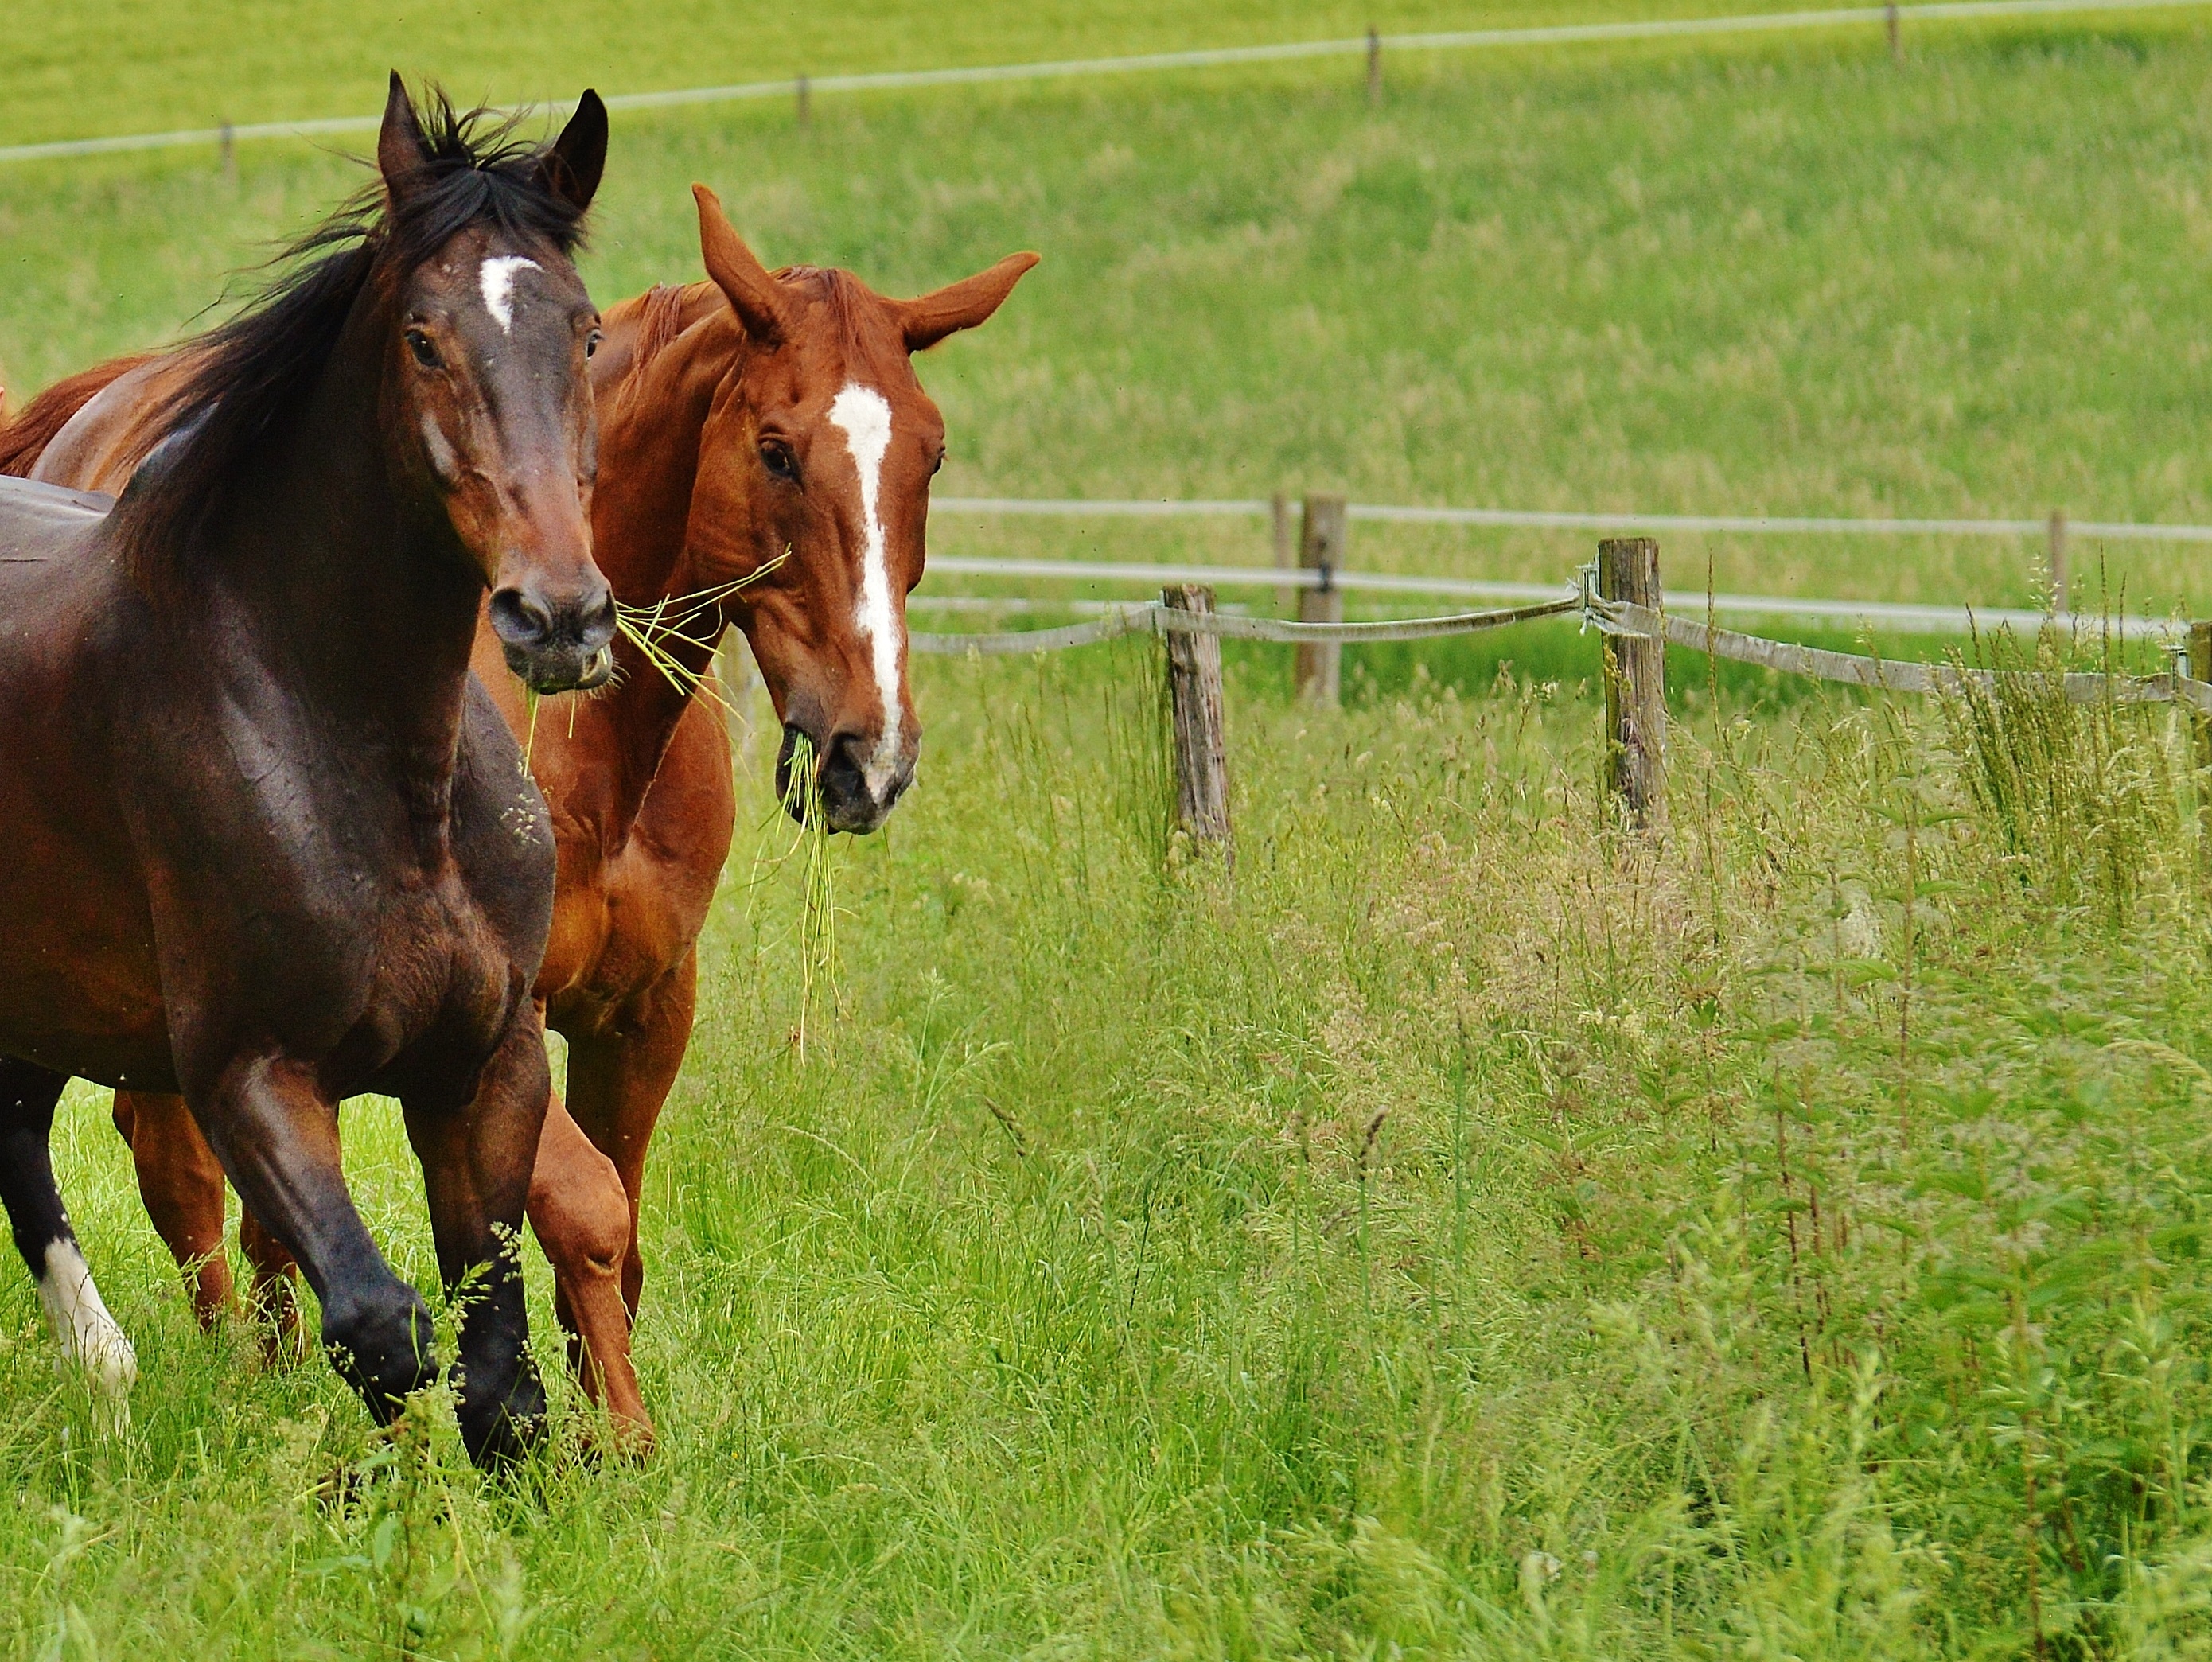
nature, grass, field, farm, meadow, prairie, play, green, pasture, grazing, horse, brown, mammal, stallion, mane, eat, graze, paddock, horses, racing, mare, coupling, foal, for two, rural area, romp, equestrianism, pack animal, eventing, trail riding, horse like mammal, mustang horse